International FJ

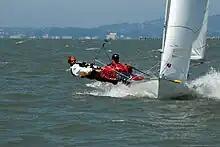
International FJs at the 2007 World Championships in San Francisco Bay

The International FJ is a racing sailing dinghy, with early versions built from wood. Fiberglass was class-authorized in 1960.